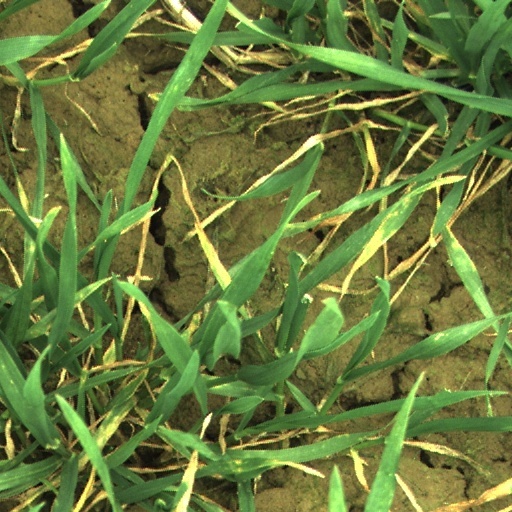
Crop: wheat